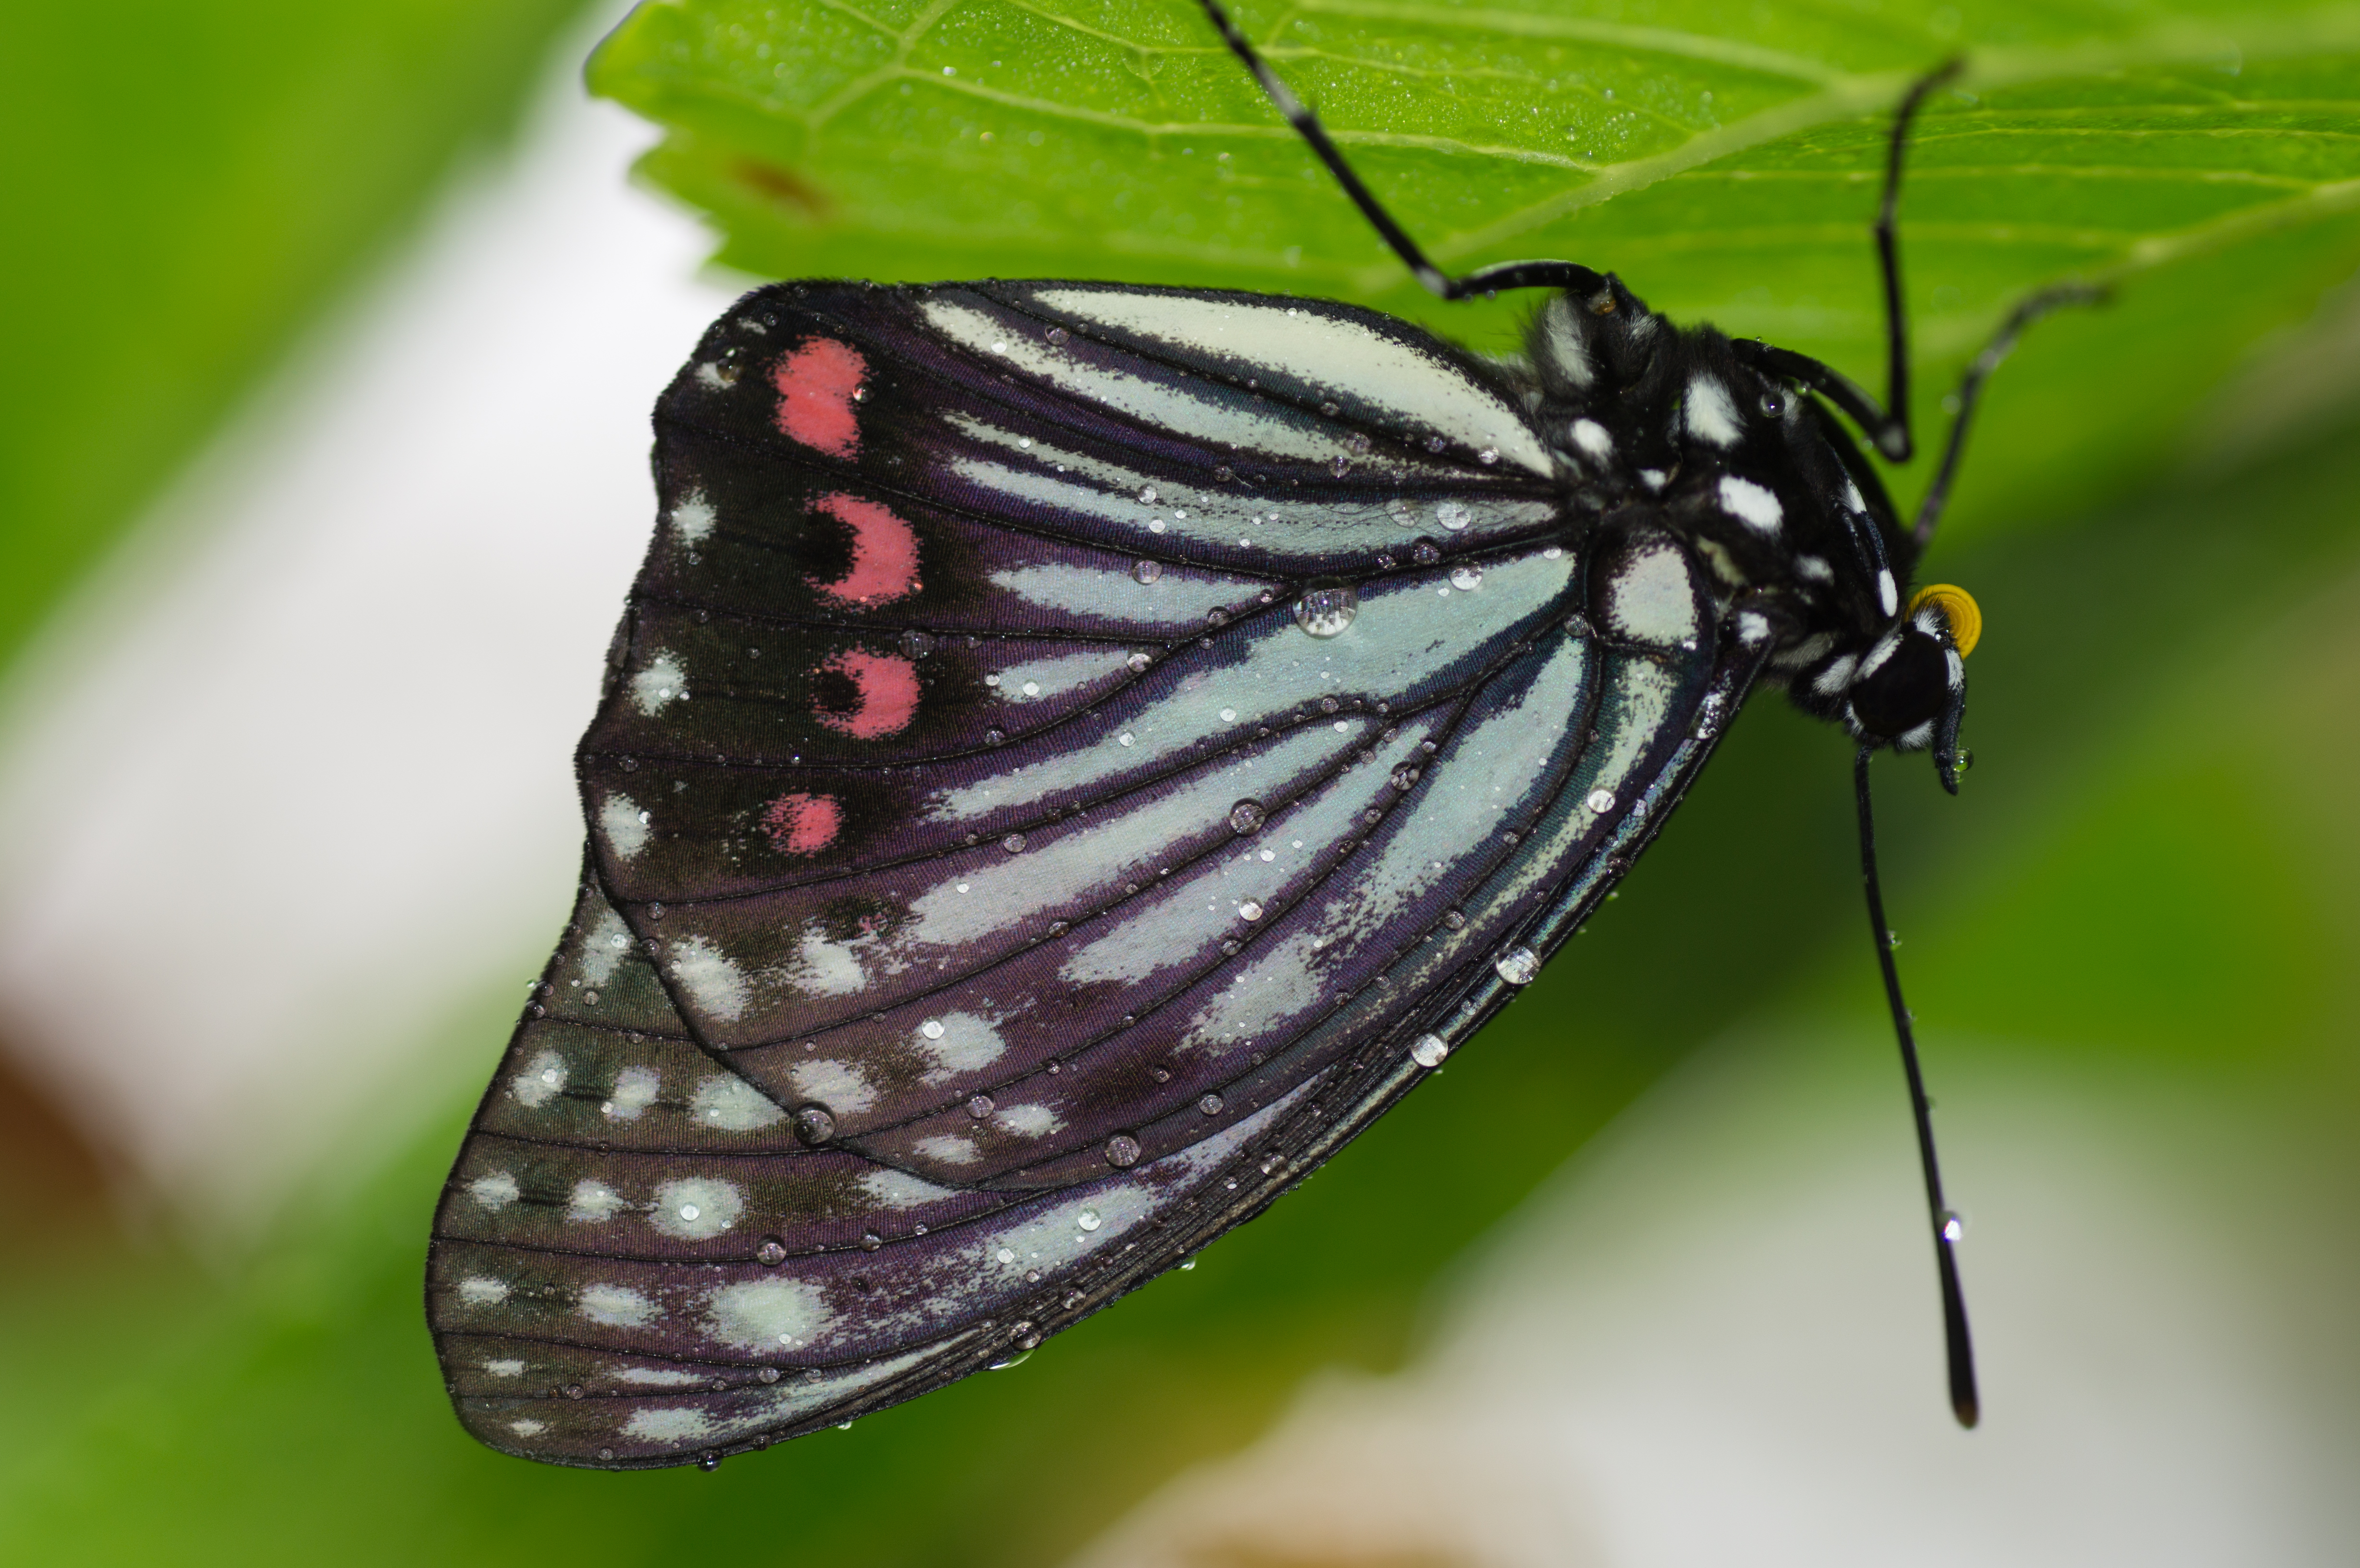
nature, wing, photography, leaf, flower, insect, macro, butterfly, closeup, japan, fauna, invertebrate, close up, monarch butterfly, yokohama, aftertherain, 272e, slta57, tamron90mmf28, hydrangealeaf, kitahassakupark, afteralongspellofrain, macro photography, arthropod, pollinator, plant stem, moths and butterflies, lycaenid, brush footed butterfly, colias